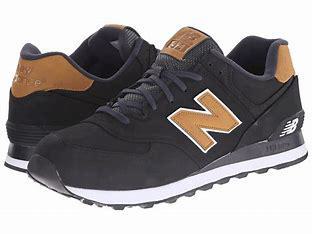
Brand: New
Model: Balance New Balance 574